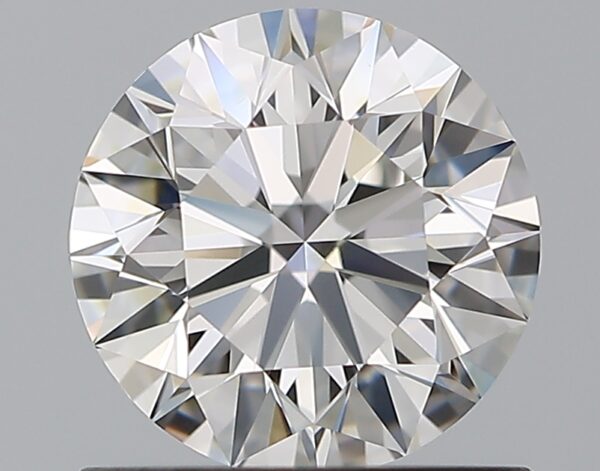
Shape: round
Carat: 0.9
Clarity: VVS2
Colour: G
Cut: EX
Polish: EX
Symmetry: EX
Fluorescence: F
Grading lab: GIA
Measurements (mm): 6.12 x 6.16 x 3.85